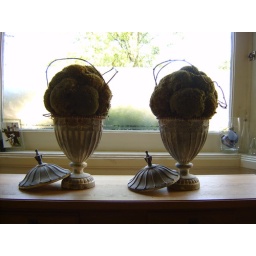
Just two pots standing in front of the window at my mom's place